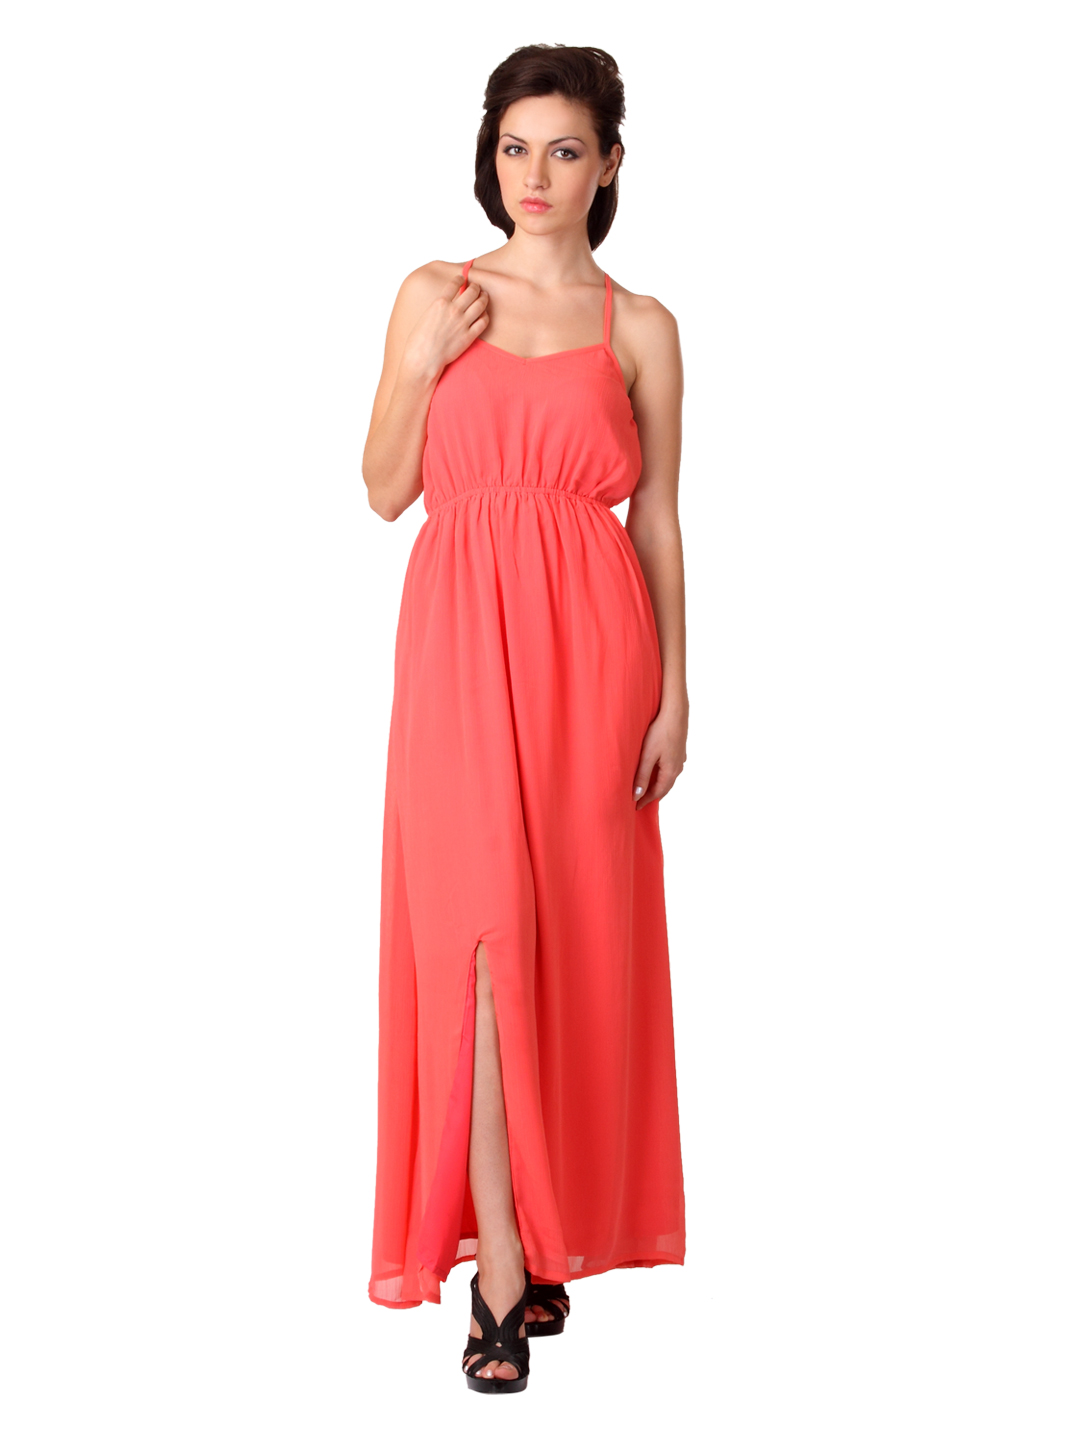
Femella Women Peach Dress
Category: Apparel / Dress / Dresses
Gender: Women
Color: Peach
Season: Fall 2012
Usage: Casual